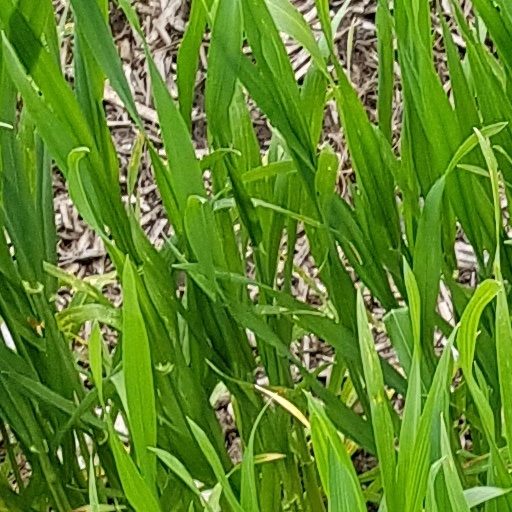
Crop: wheat